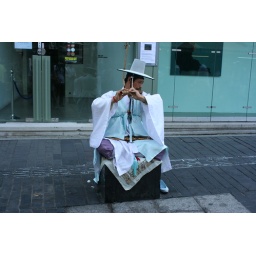
street performer playing flute in traditional korean dress